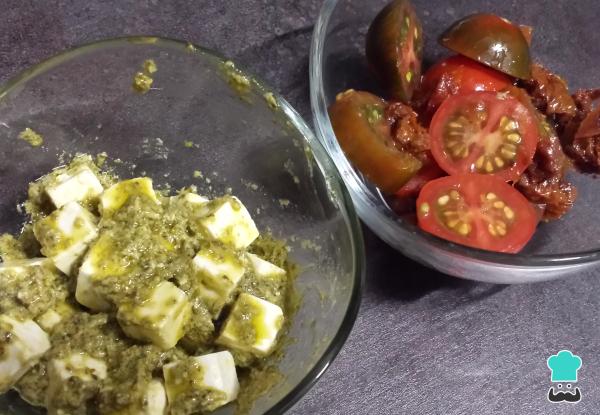
Ahora coloca en bols por separado, el queso con el pesto y los tomates cherry mezclados con los tomates secos.